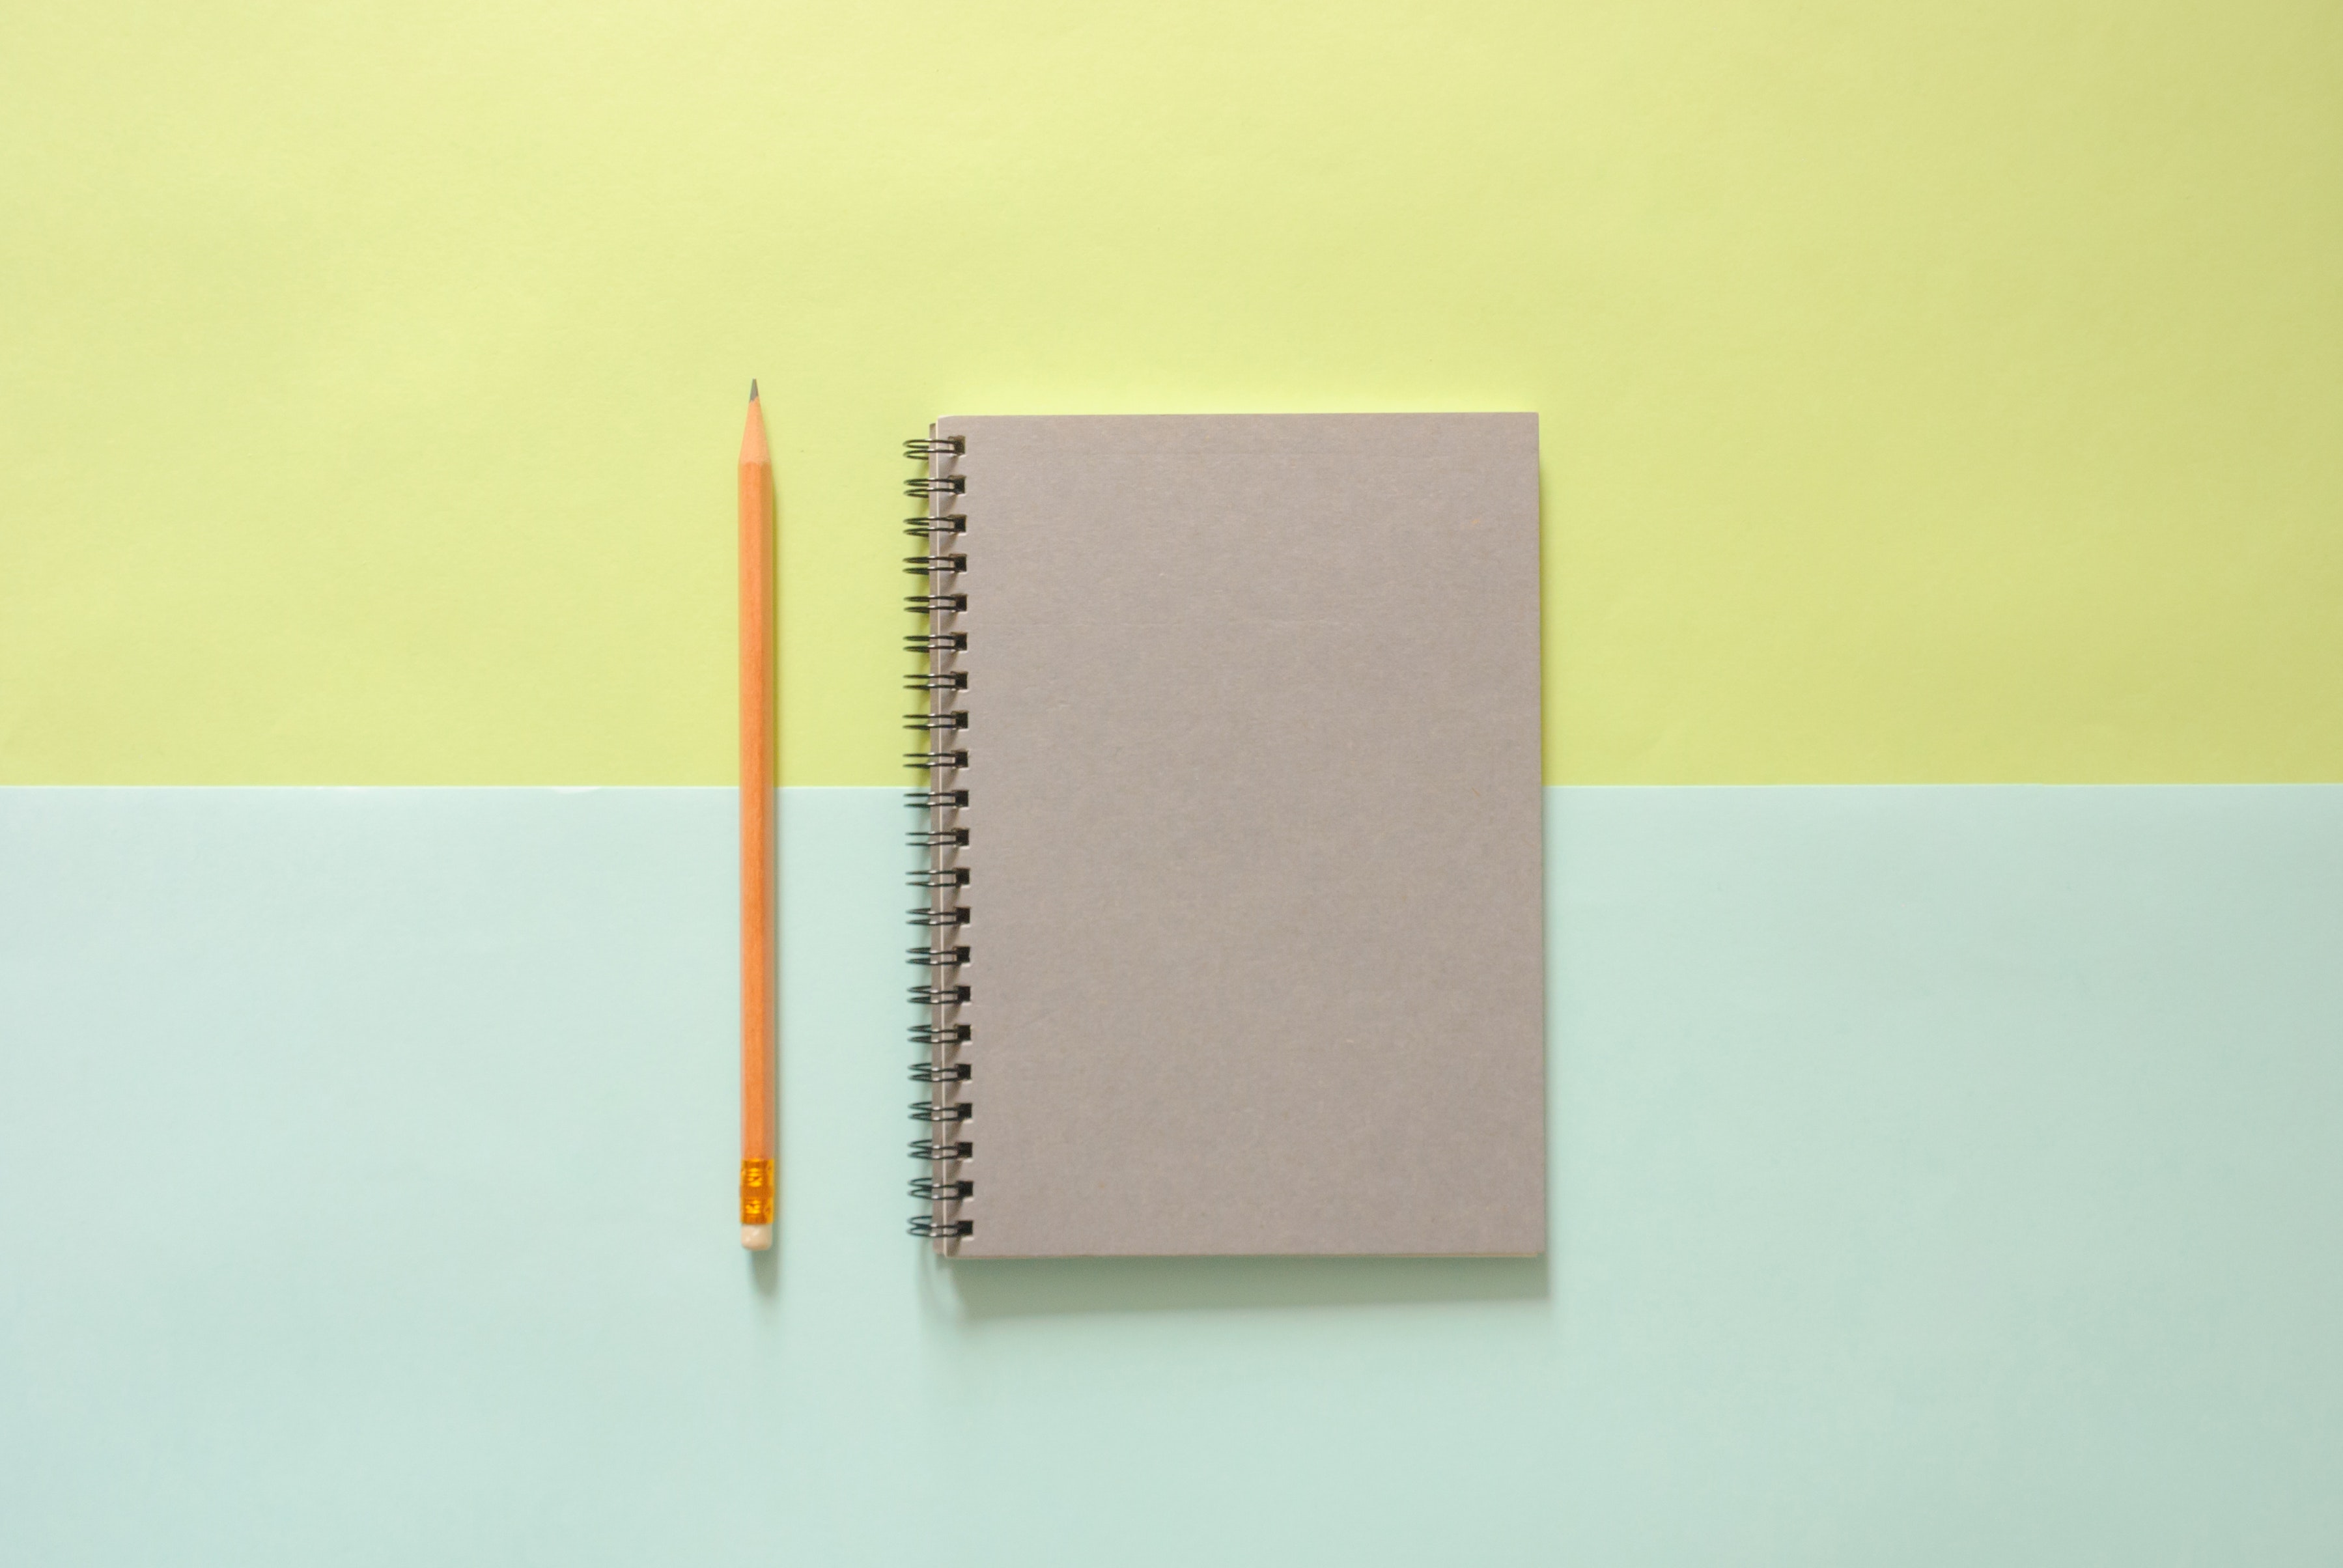
notebook